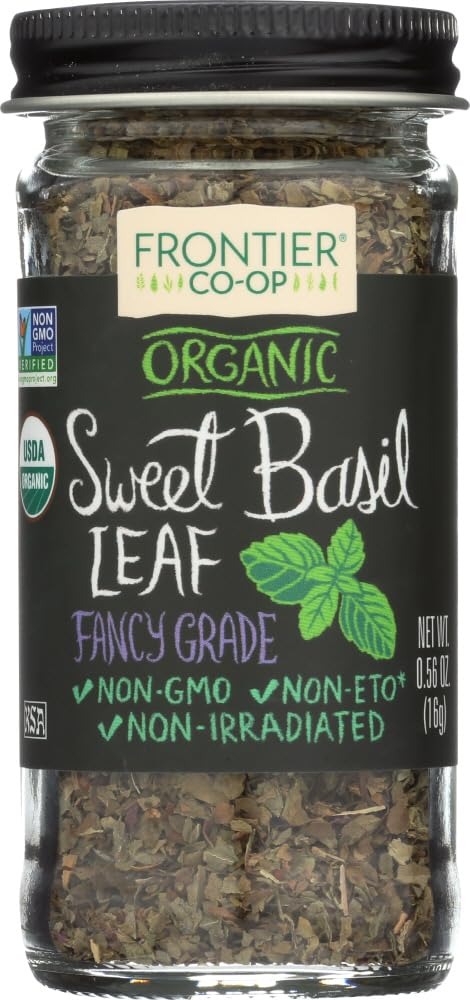
Item Name: Frontier Herb Basil Org Bttl3
Value: 1.0
Unit: Count

Price: 9.15